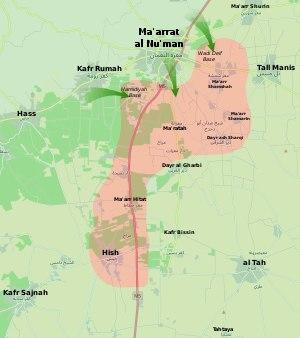
La bataille de Wadi al-Deïf a lieu lors de la guerre civile syrienne. Le 15 décembre 2014, après 24 heures de combats, les rebelles islamistes prennent d'assaut deux bases militaires de l'armée syrienne.